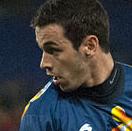
Age: 21